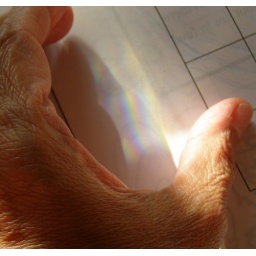
sunlight through the glass-rod in the window produced rainbow colours in the colouring book of my grandchild who observed it first.